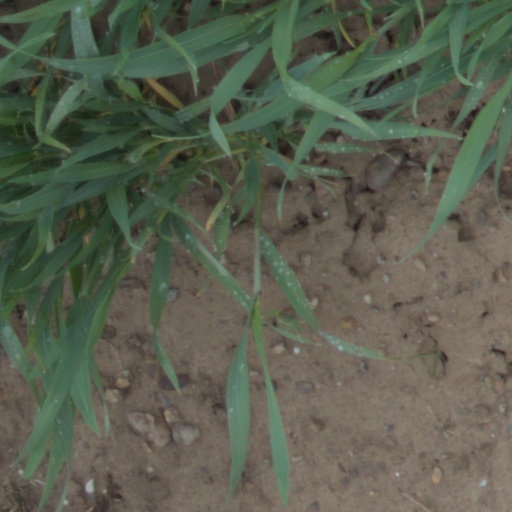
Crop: wheat